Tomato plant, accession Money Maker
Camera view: vertical (180 deg); turntable rotation: 90 degrees
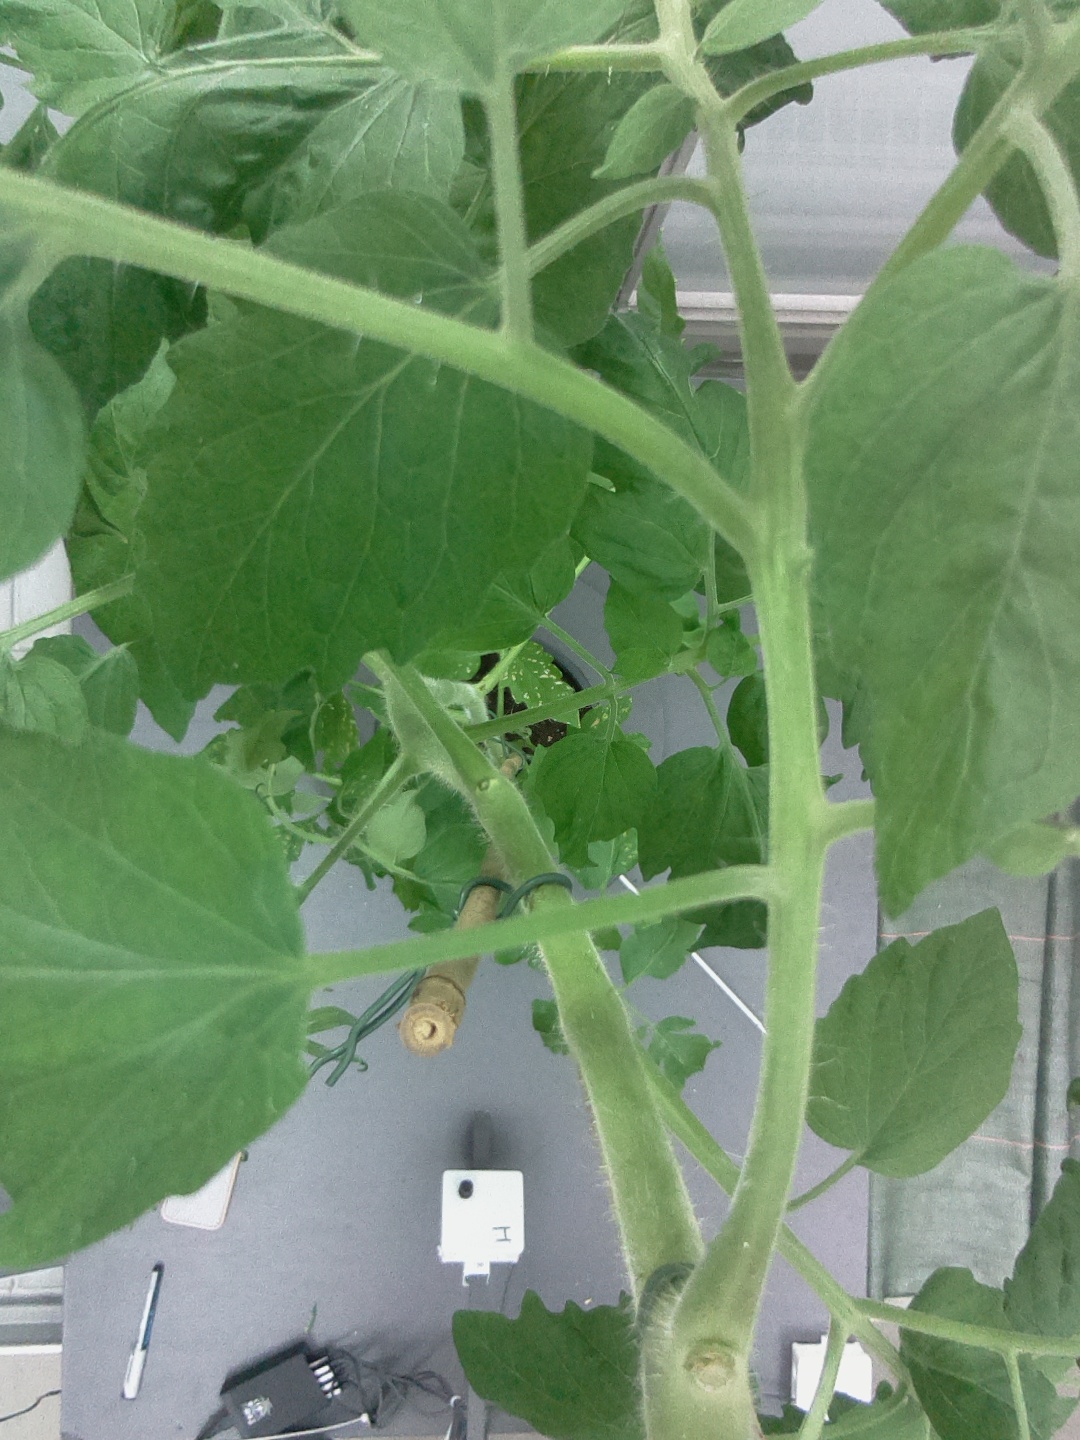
BBCH growth stage 70: Fruits at the main stem or branches visibles